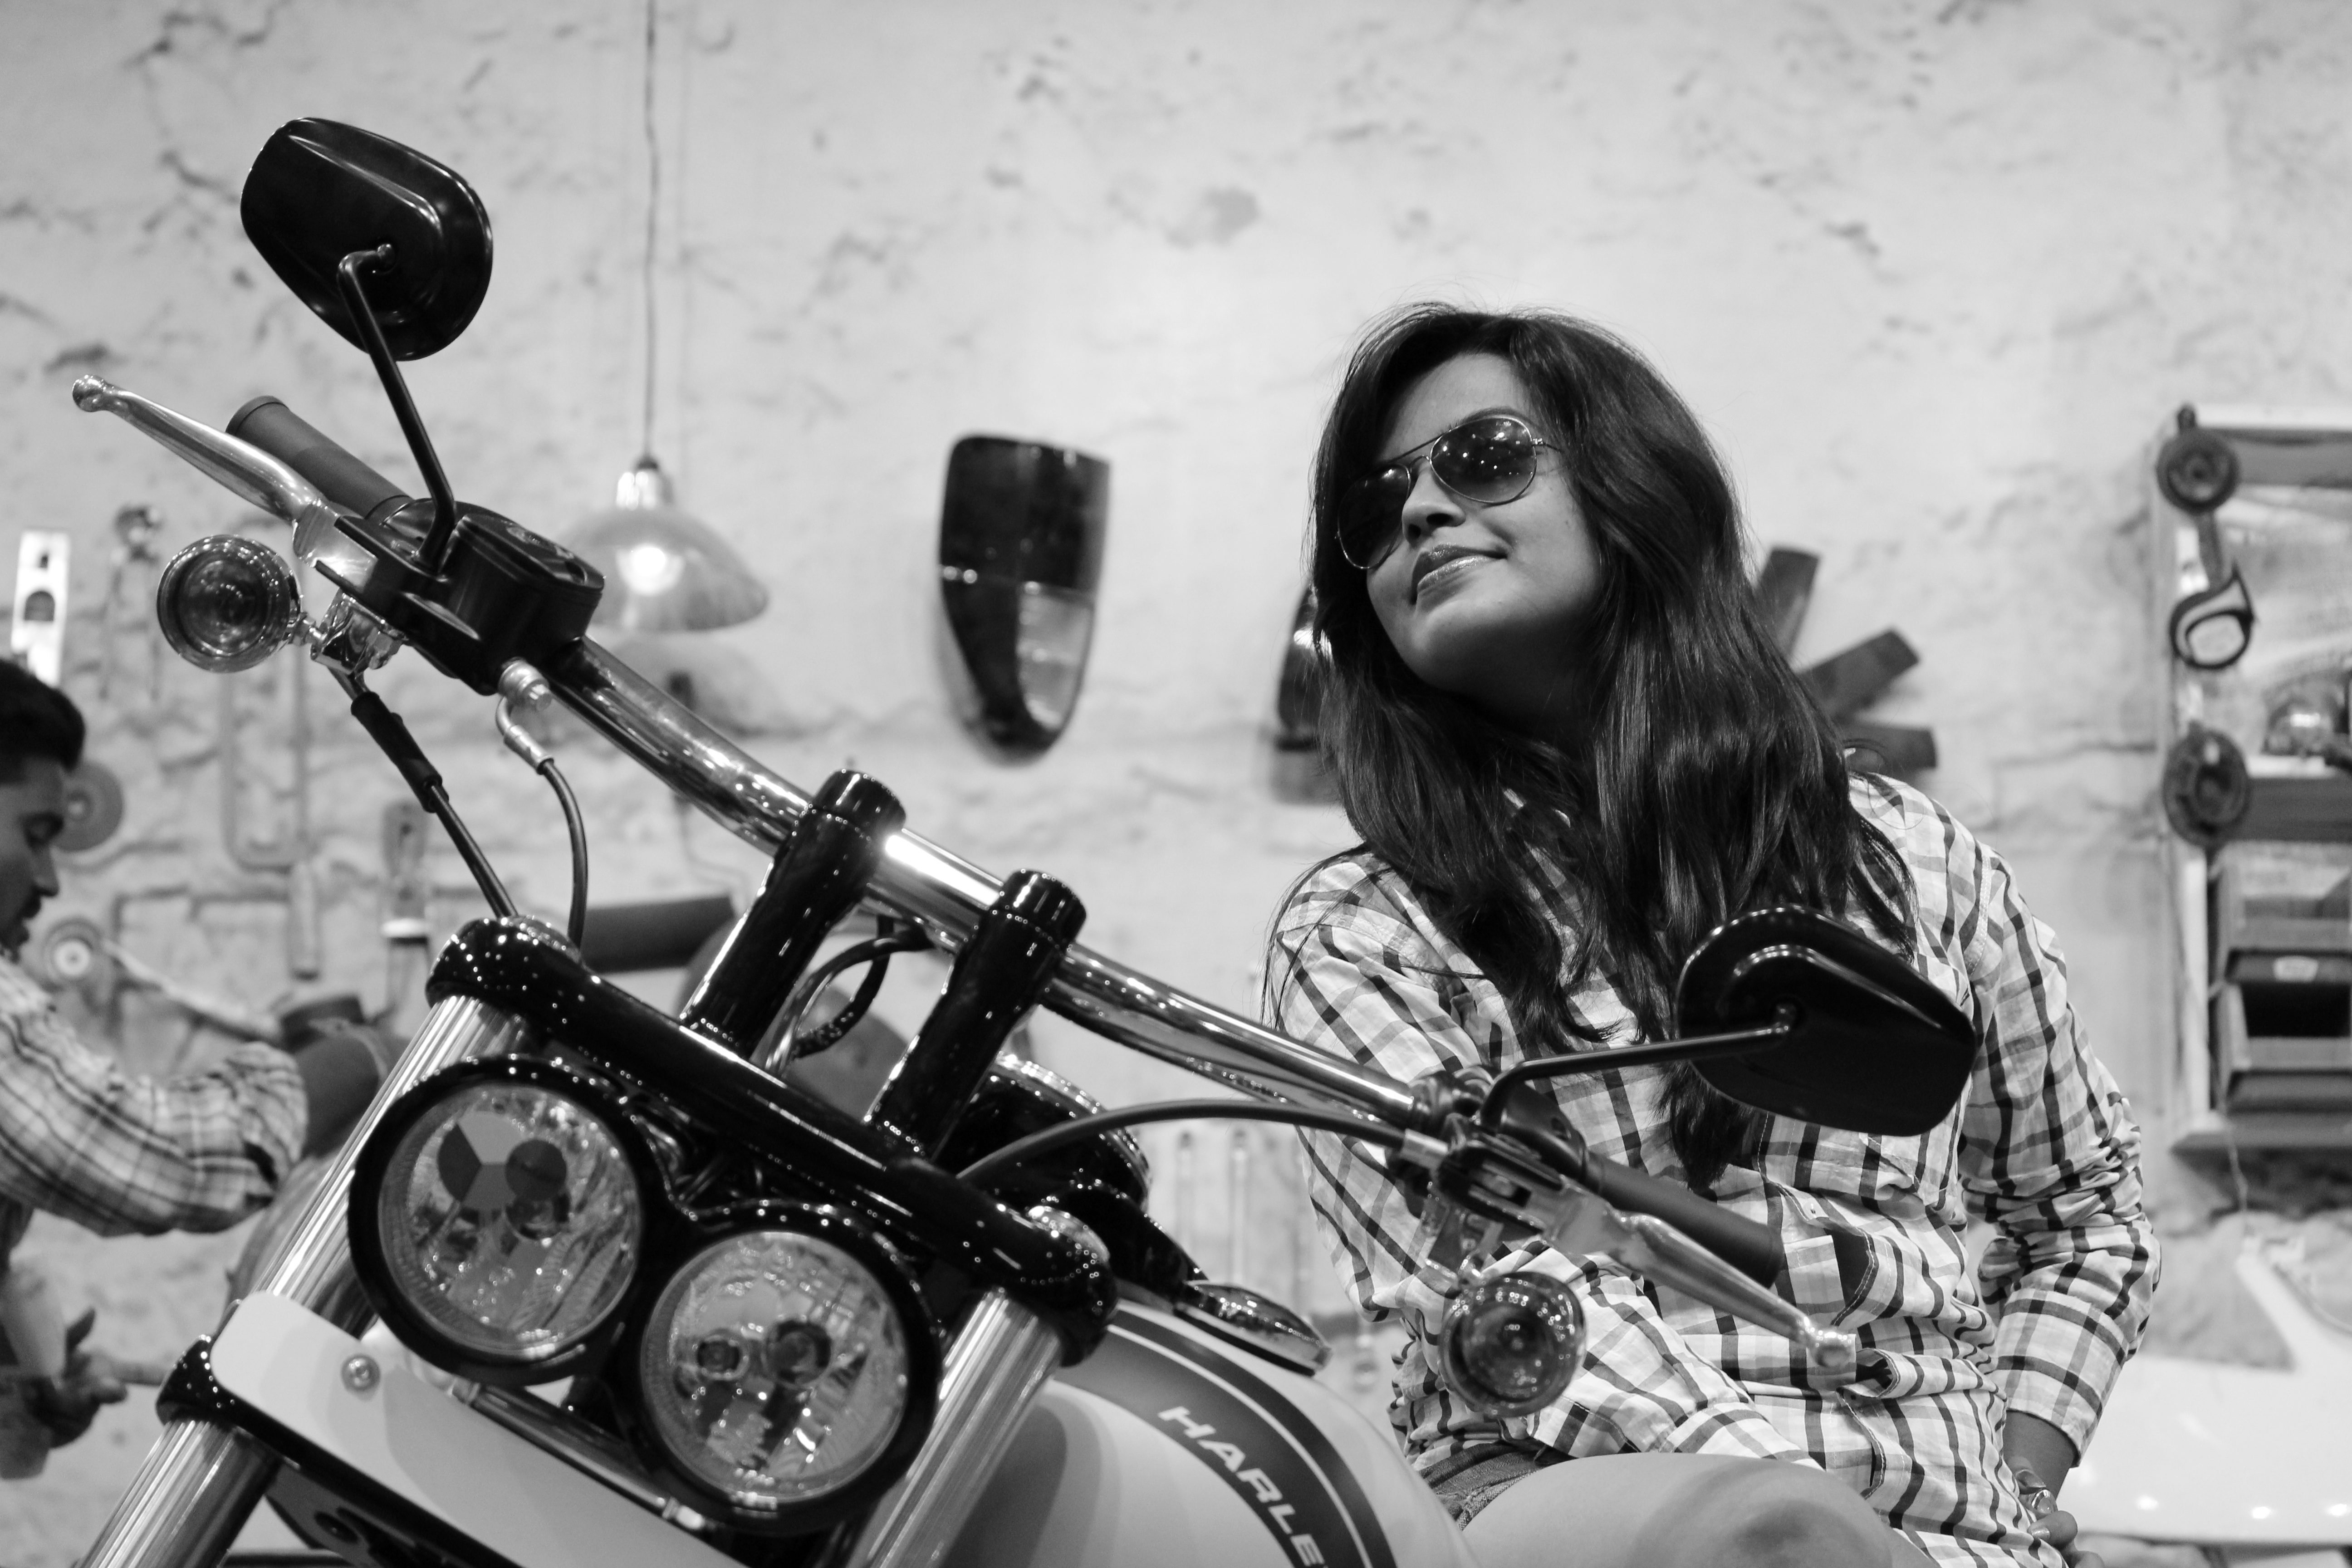
music, black and white, white, motorcycle, musician, black, monochrome, drums, drummer, harley davidson, entertainment, monochrome photography, indian model, hot model, indian female model